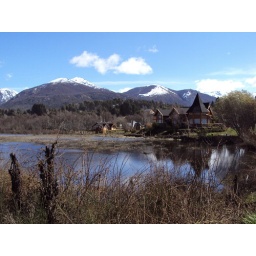
Stayed right near this lake behind the houses on the right